Jane Catulle-Mendès

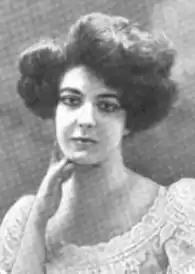
Jane Catulle-Mendes, from a 1906 publication.

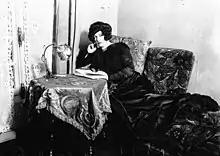
Jeanne Mette reclining next to a table in 1909.

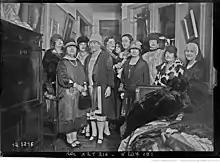
Jury for the Prix Fémina Caroline de Broutelles, 26 rue Vavin, 7 Dec. 1927; from L to R, Mme Catulle Mendès, Vacaresco, F. Gregh, Zanta, Delarue-Mardrus, Judith Cladel, Marcelle Tynaire, An. Corthis, princesse Lucien Murat Colette Yver. Photo: Agence Rol

Jeanne Primitive Mette (16 March 1867 – 9 June 1955), better known under her married name, Jane Catulle-Mendès, and as a French poet who also wrote plays and other prose works, and contributed to Pierre Lafitte's "Femina".